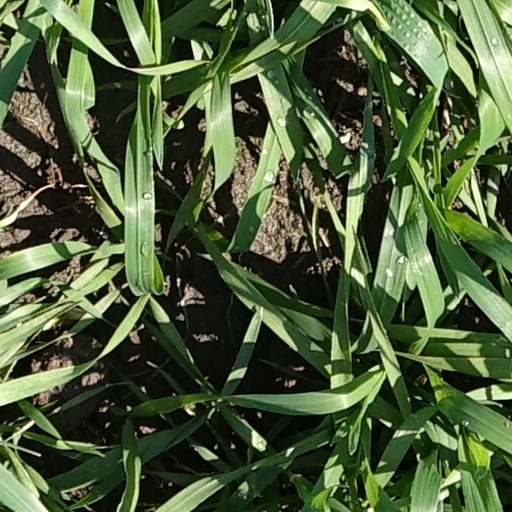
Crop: wheat